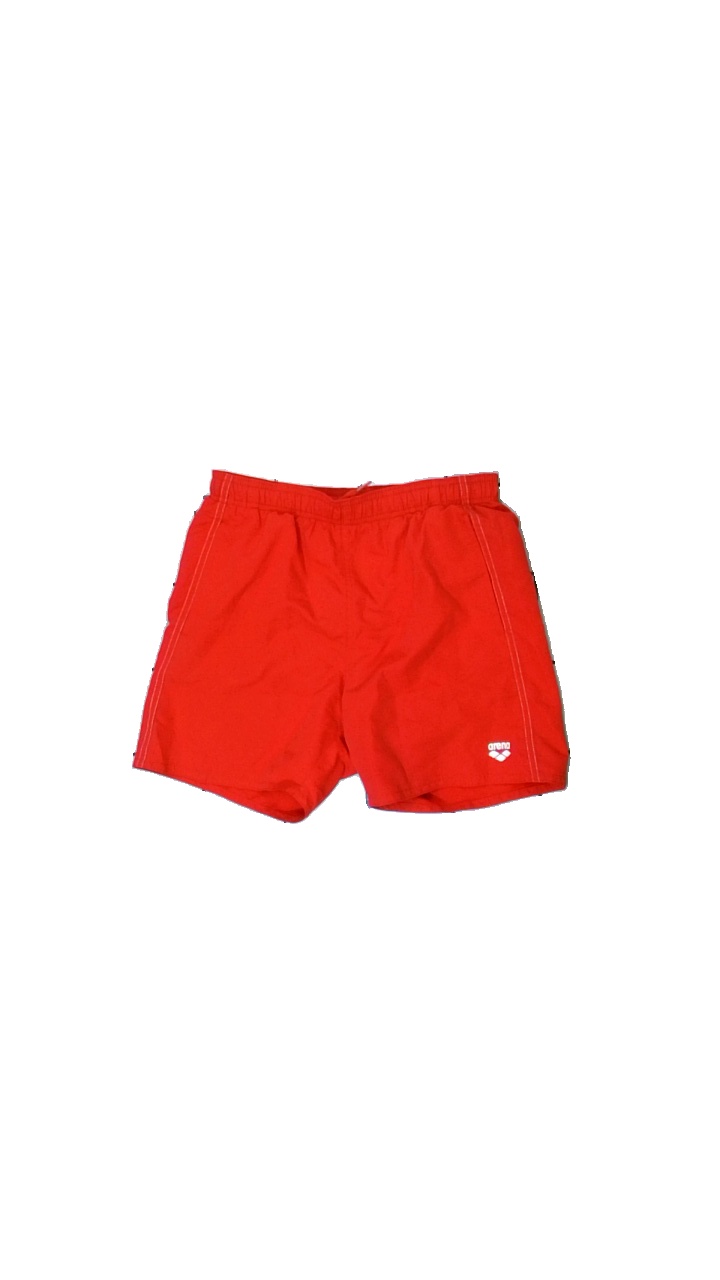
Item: Shorts (Unisex)
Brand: Arena
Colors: Red
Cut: Regular
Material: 100% polyester
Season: All
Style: Sports
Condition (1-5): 4
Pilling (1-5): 4
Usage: Reuse
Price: <50